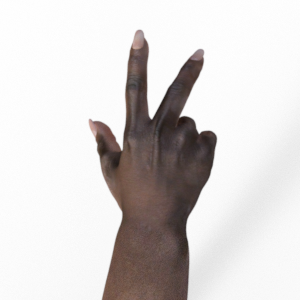
Label: scissors